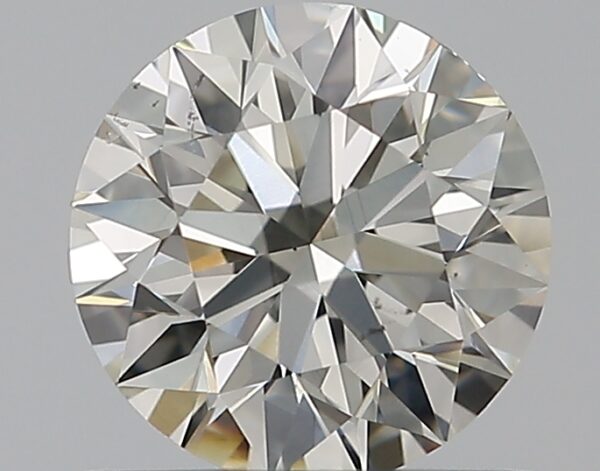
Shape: round
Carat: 0.6
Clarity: VS2
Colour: H
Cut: EX
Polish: EX
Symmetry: EX
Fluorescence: ST
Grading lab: GIA
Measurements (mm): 5.39 x 5.42 x 3.35